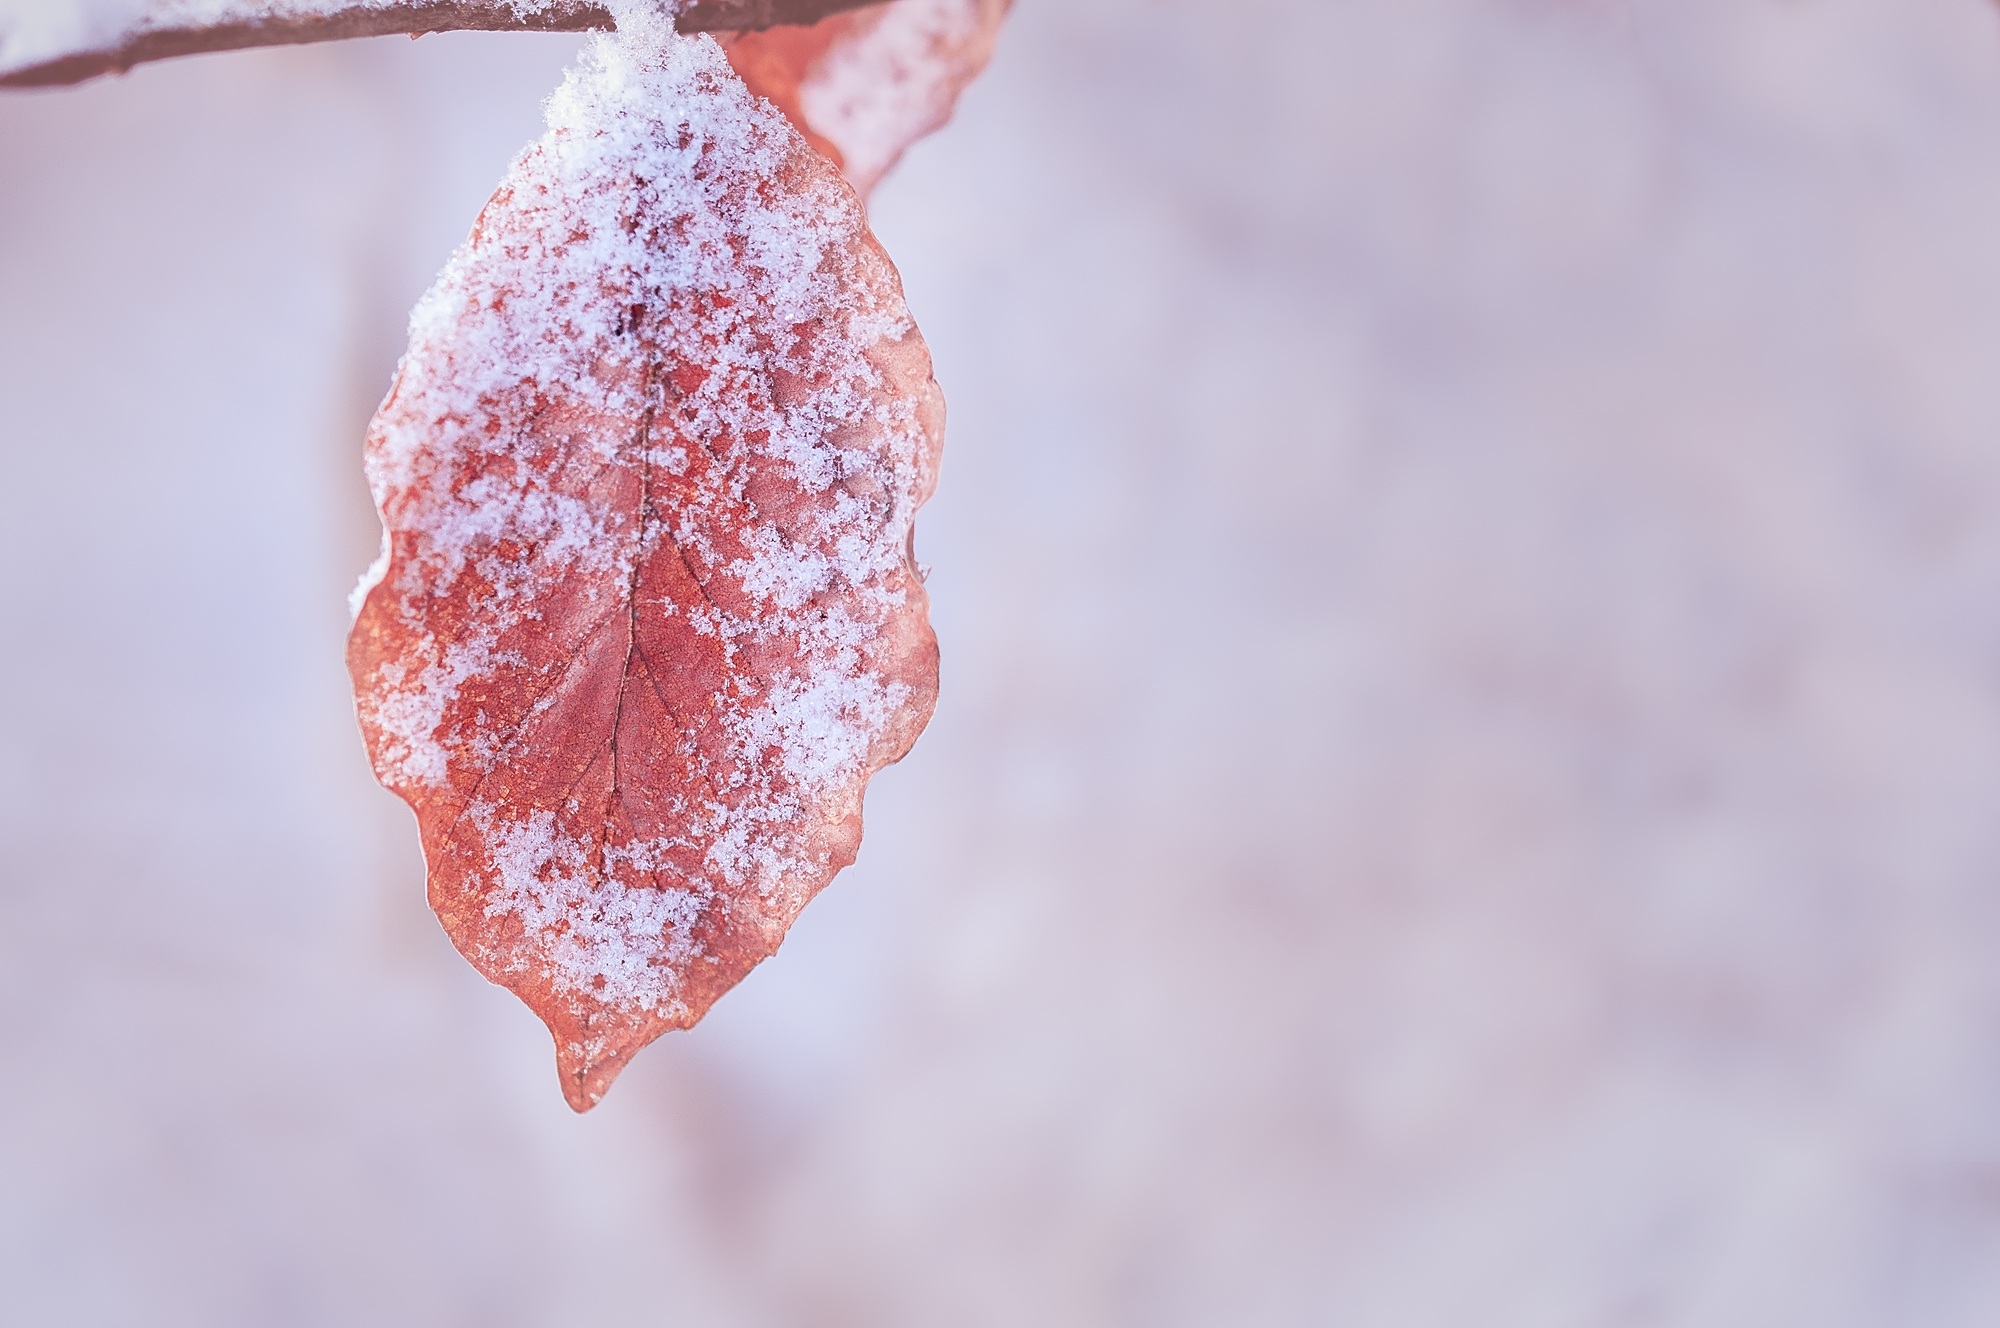
nature, branch, snow, winter, plant, leaf, flower, petal, frost, dry, ice, food, spring, red, produce, brown, snowy, frozen, pink, close, season, close up, leaves, freezing, macro photography